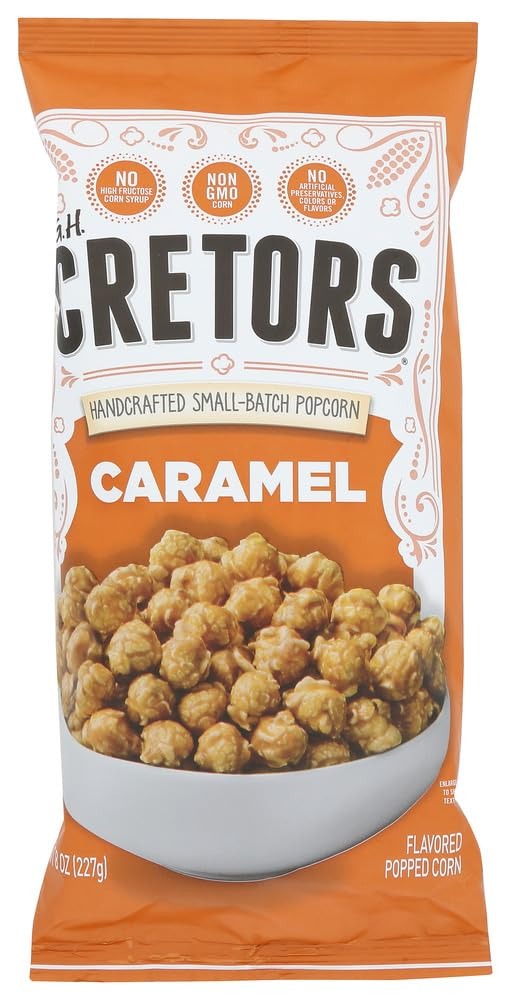
Item Name: Gh Cretors Creme Popcorn Just Caramel 12x 8OZ
Value: 8.0
Unit: Ounce

Price: 60.98